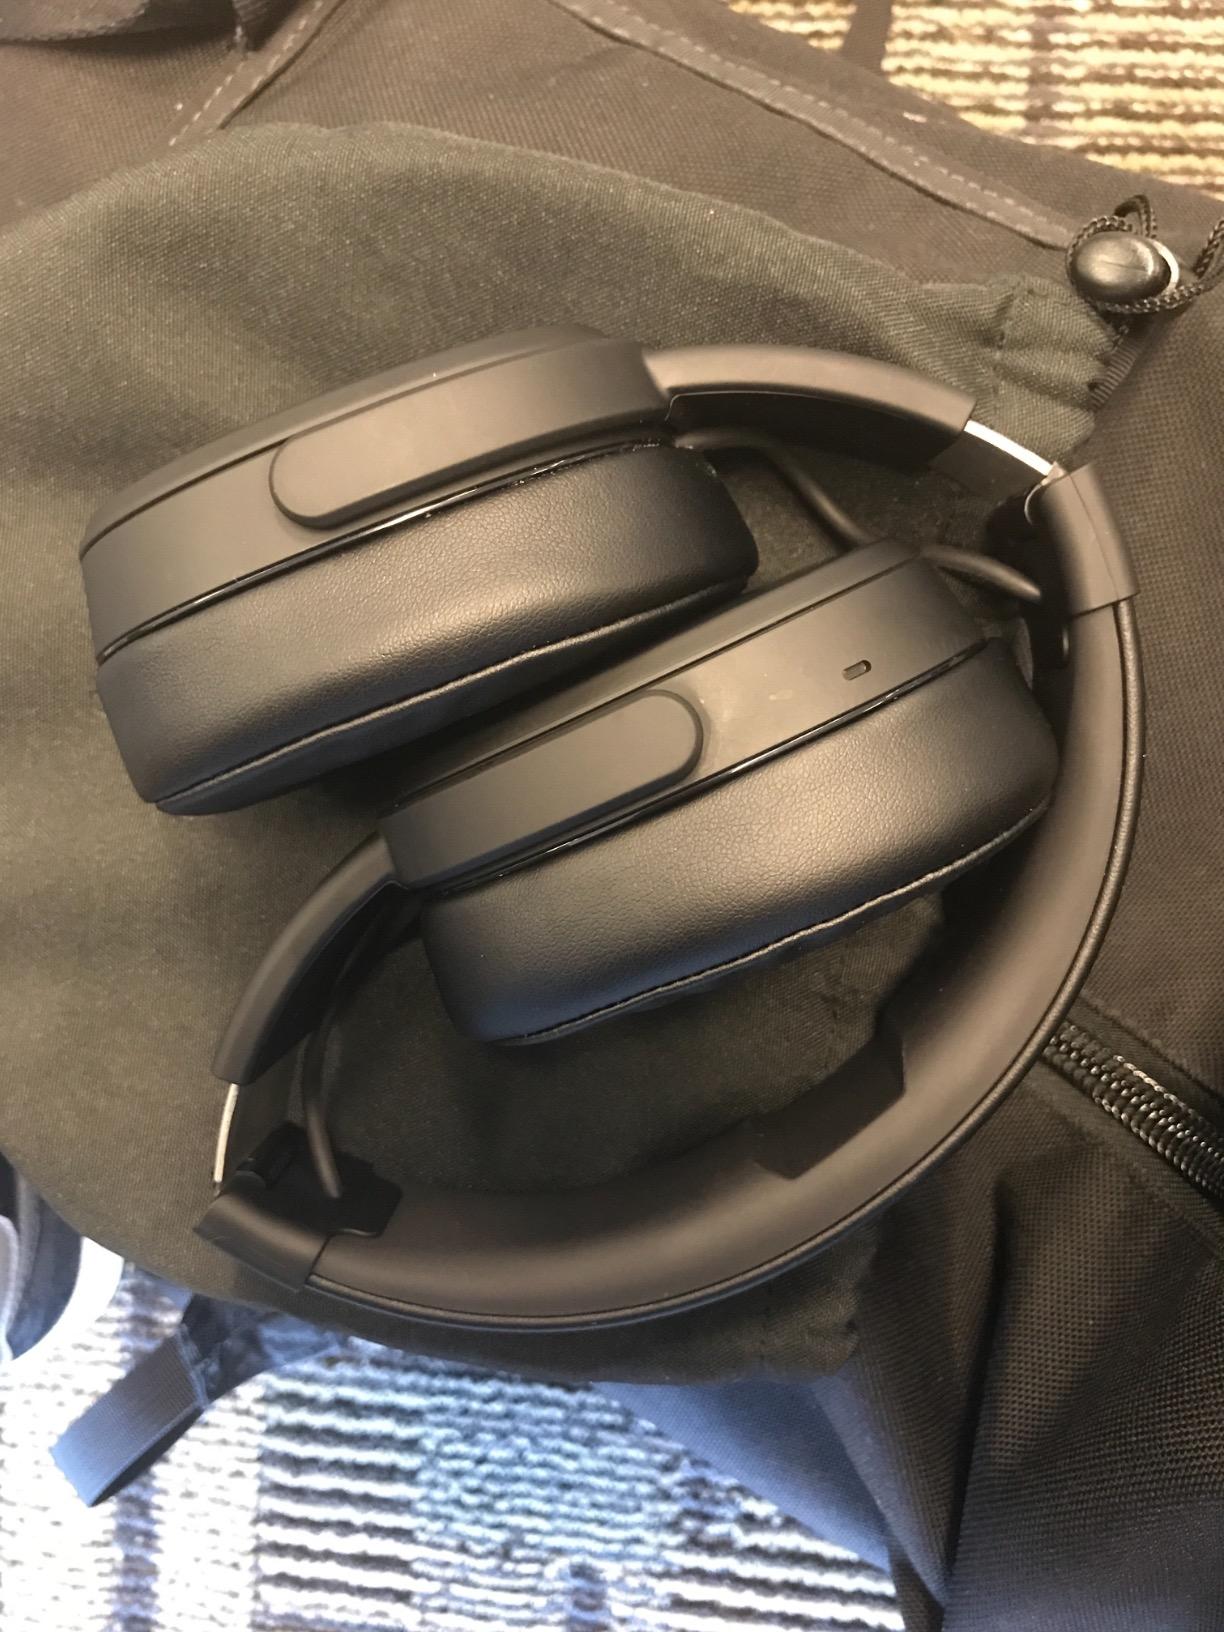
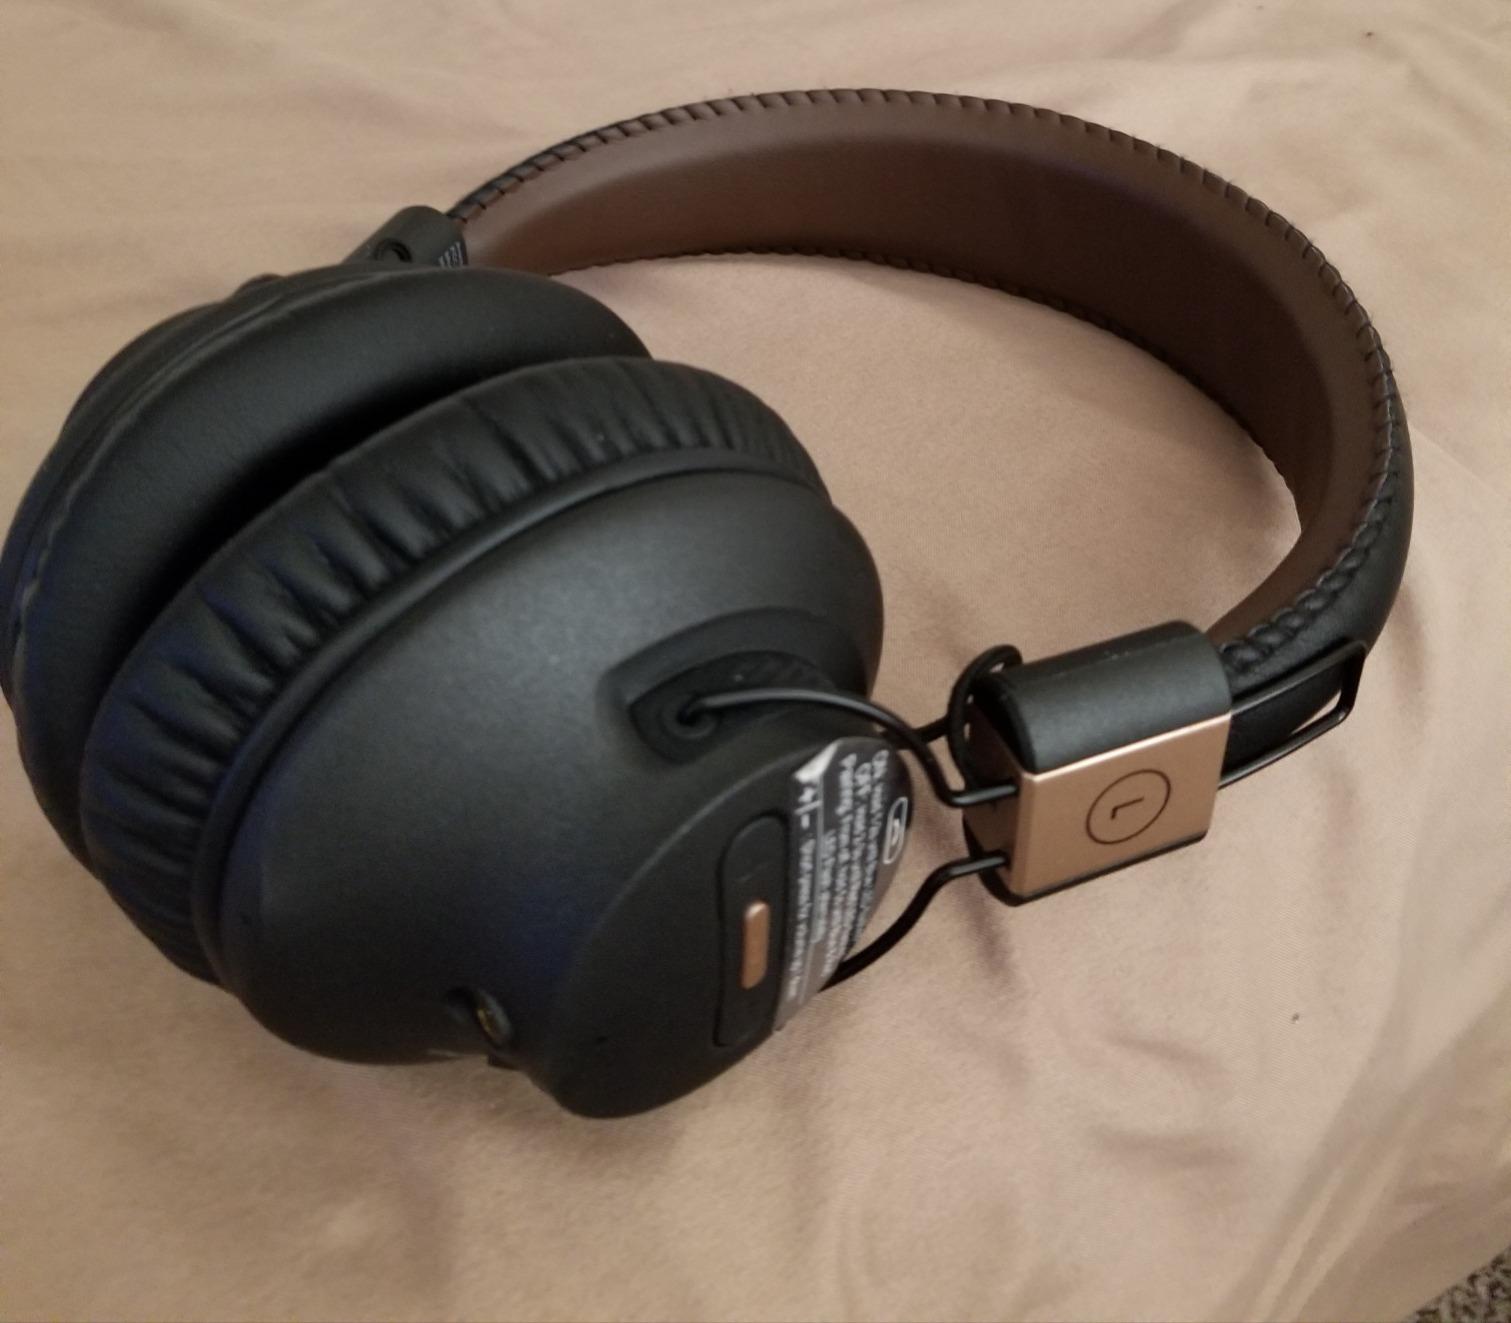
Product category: headphones
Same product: no